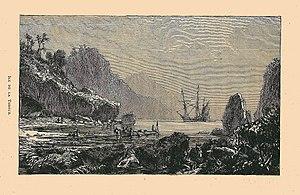
Ile de la Tortue, à la fin du XIXe siècle.